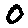
Label: 0